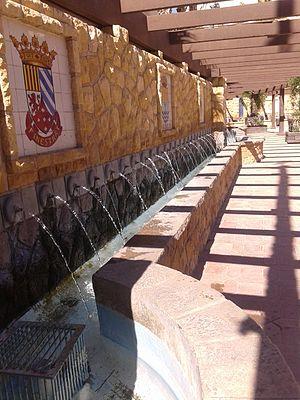
Polop ou Polop de la Marina est une commune d'Espagne de la province d'Alicante dans la Communauté valencienne. Elle est située dans la comarque de la Marina Baixa et dans la zone à prédominance linguistique valencienne.